Battle Dex

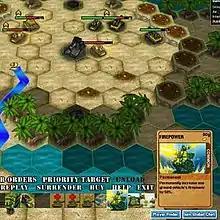
Example of card element in a typical Battle Dex game

Battle Dex hosts tournaments daily with prizes including cards, packs, points and cash. Tournaments are held for each of the game types and allow competitive players to substantially increase their rank.